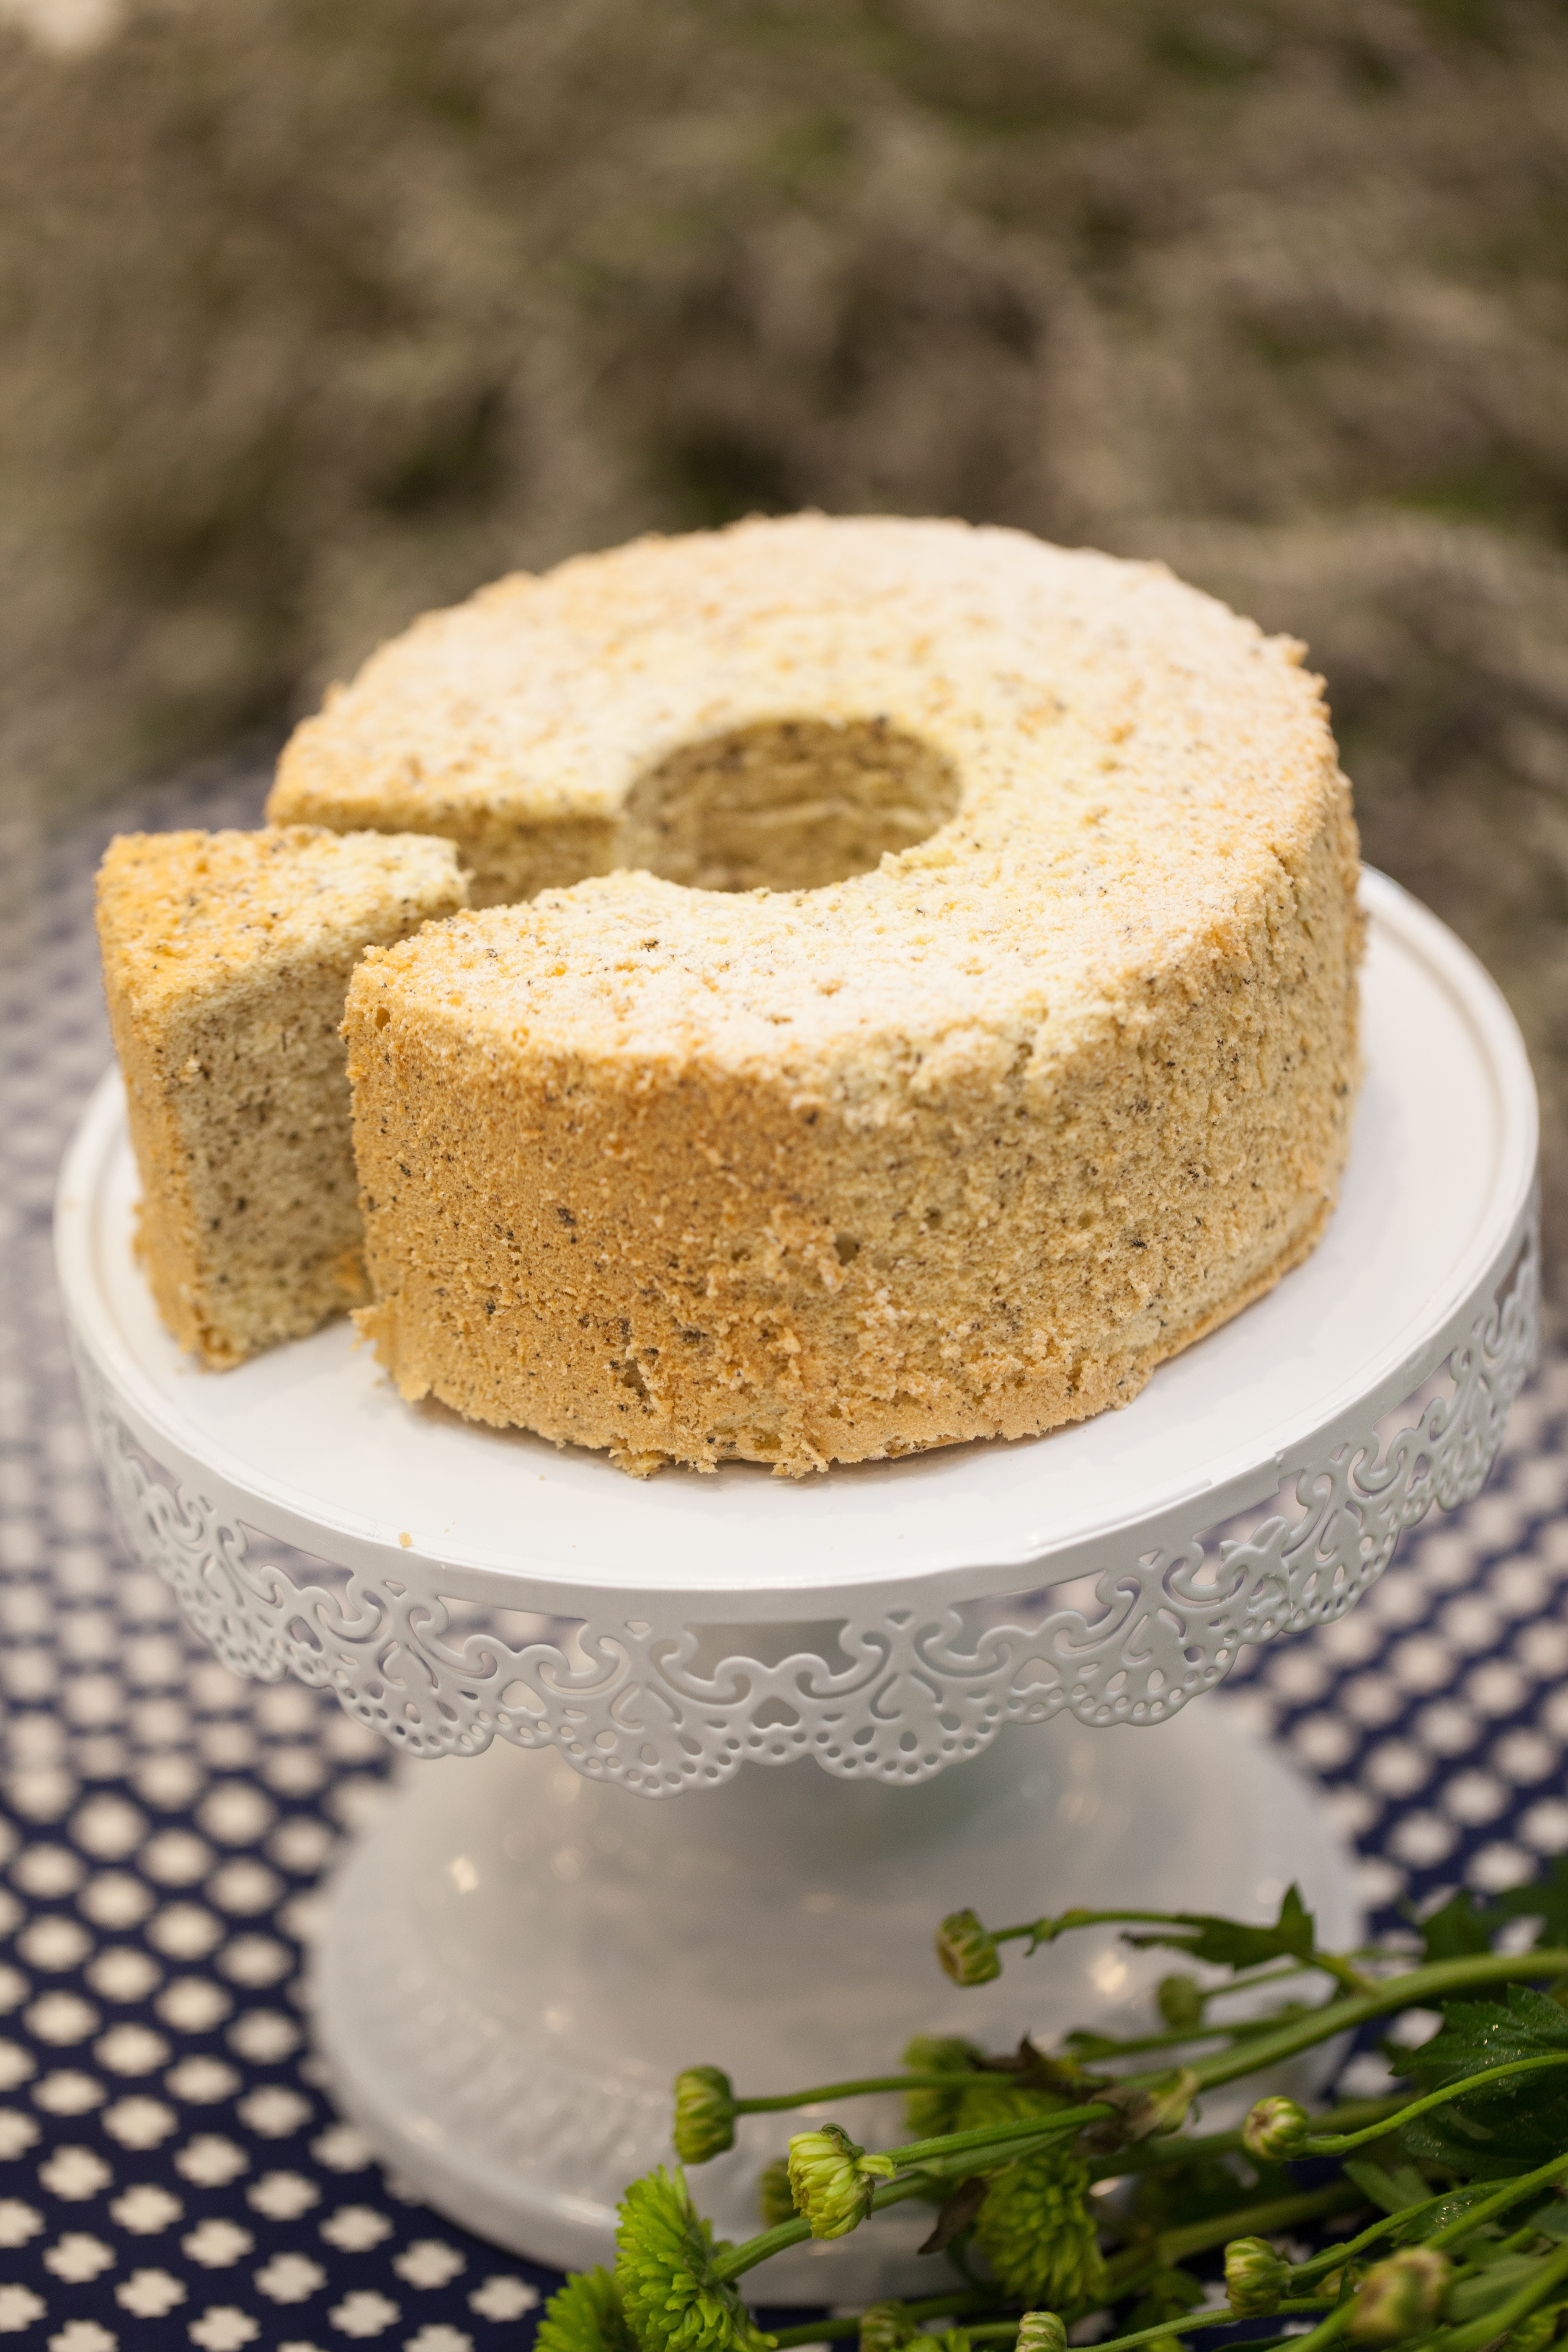
food, produce, baking, gourmet, dessert, delicious, cake, baked goods, flavor, flowering plant, grass family, land plant